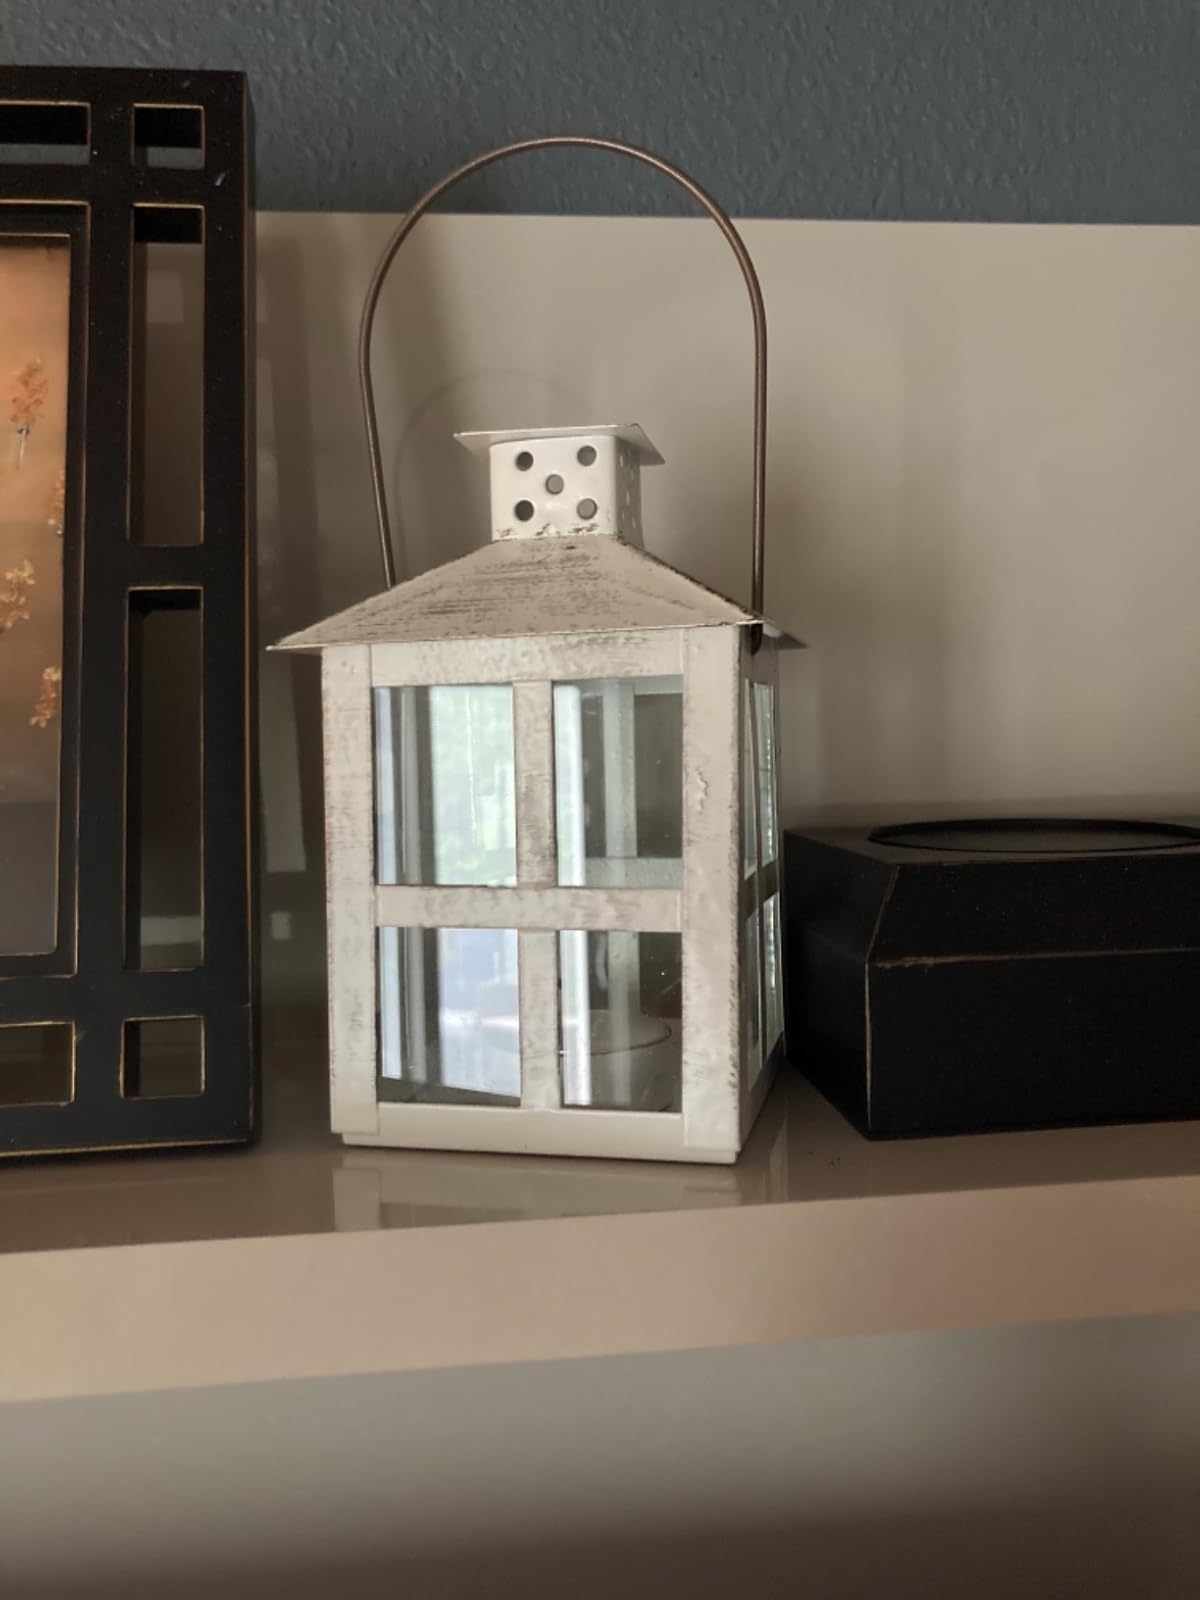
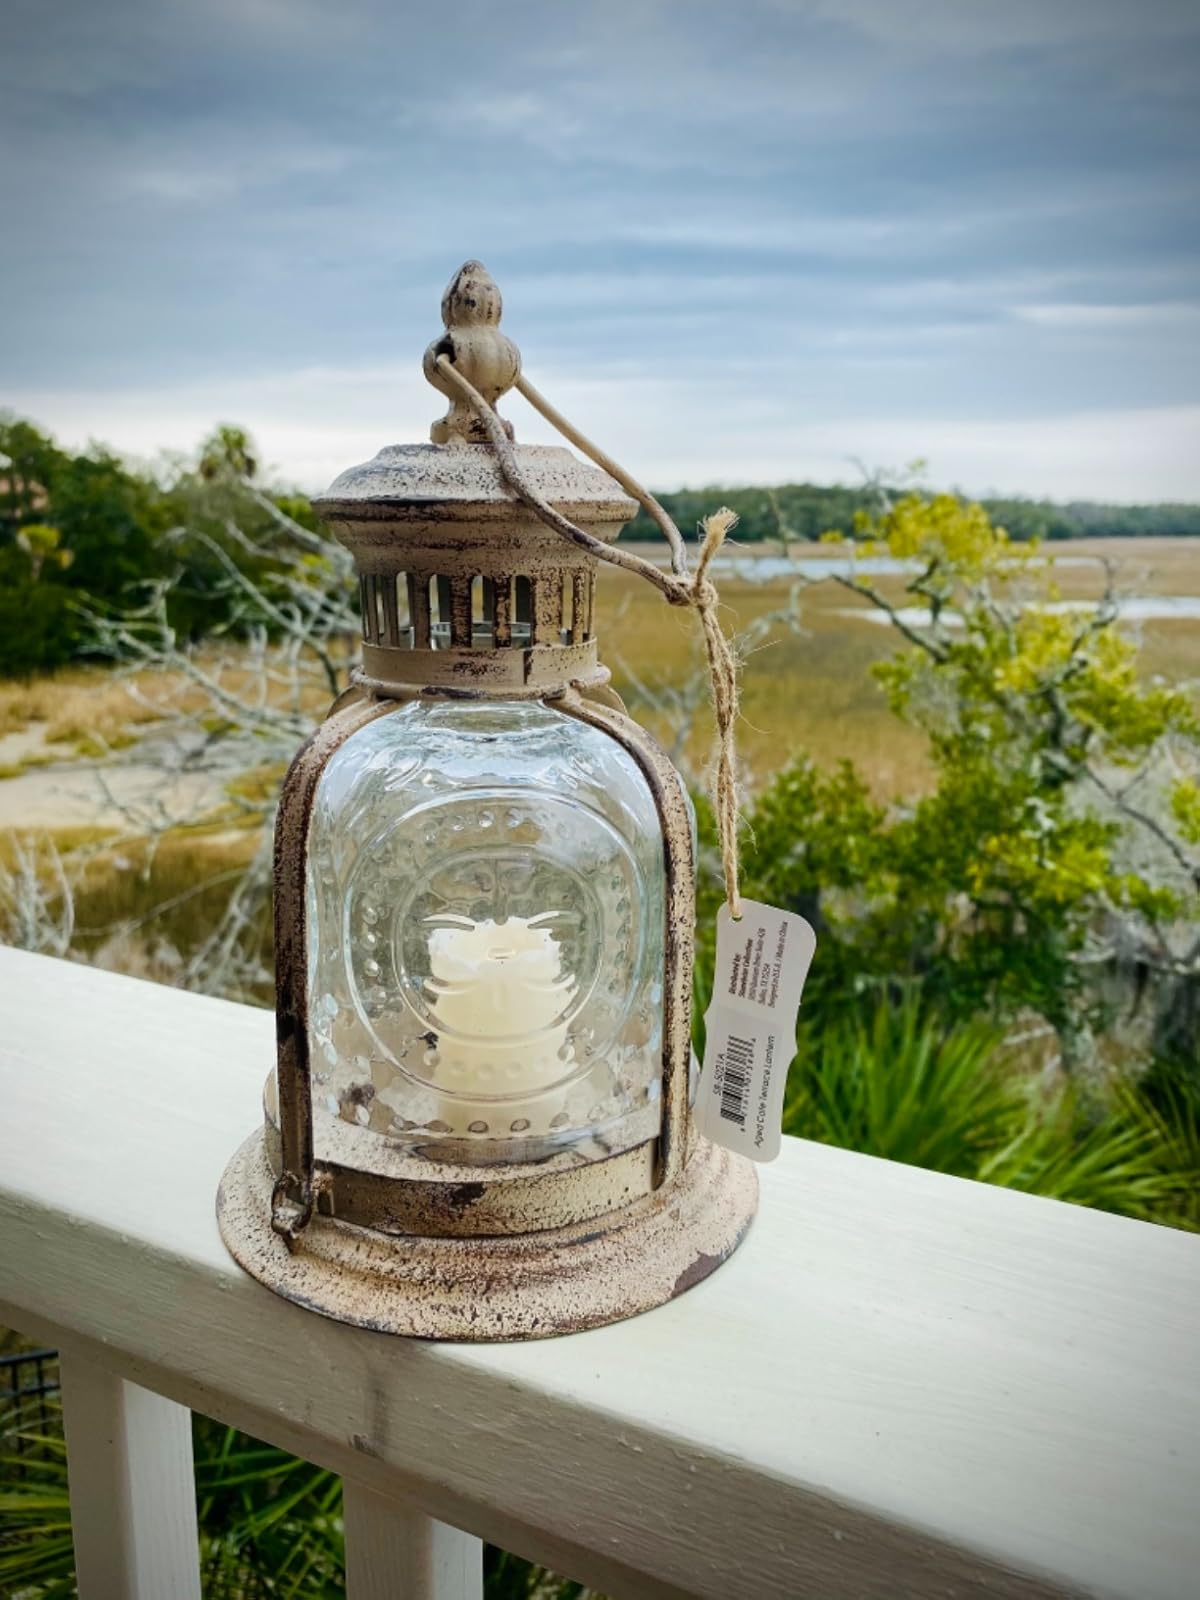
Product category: lantern
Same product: no